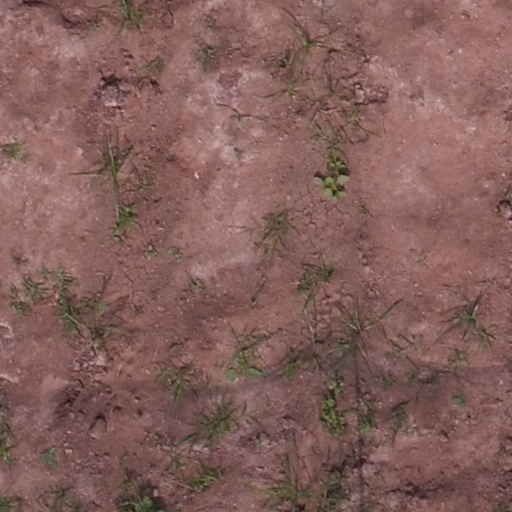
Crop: maize; corn